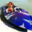
Label: ship